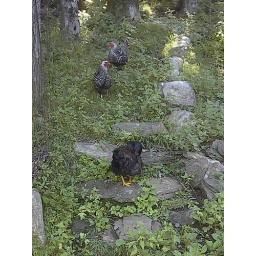
Some of our chickens walking down the partially-completed stone steps, just above the house.